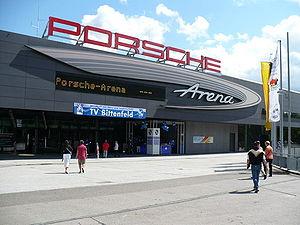
La 20ᵉ édition du championnat du monde masculin de handball s'est déroulé en Allemagne du 19 janvier au 4 février 2007 en collaboration avec la Fédération internationale de handball et la Fédération allemande de handball. La candidature de l'Allemagne a été préférée à celle de la Russie.